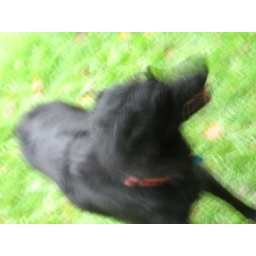
I threw this dog so many balls over the weekend, my arm is still sore.